Describe the emotion expressed in this image:  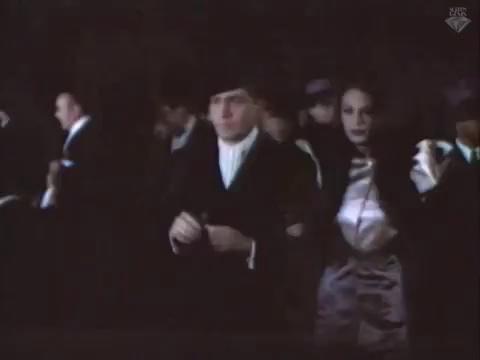
This person displays Pain, valence and arousal with low intensity.